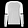
Label: Pullover